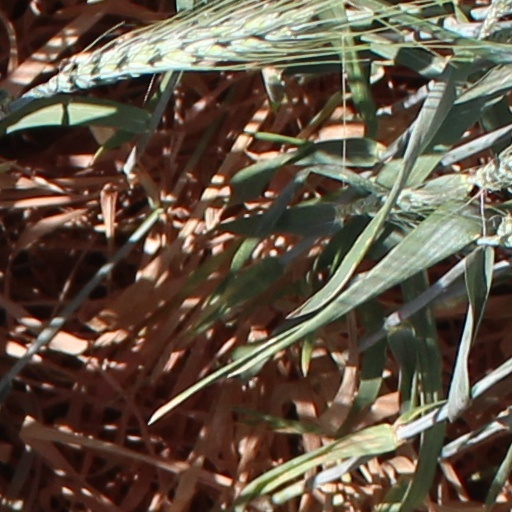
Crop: wheat